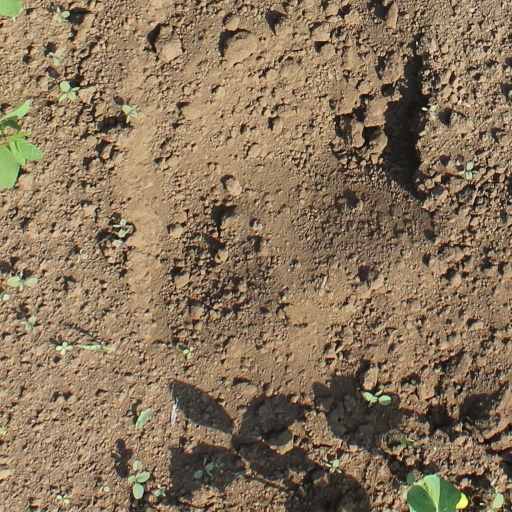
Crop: soybean